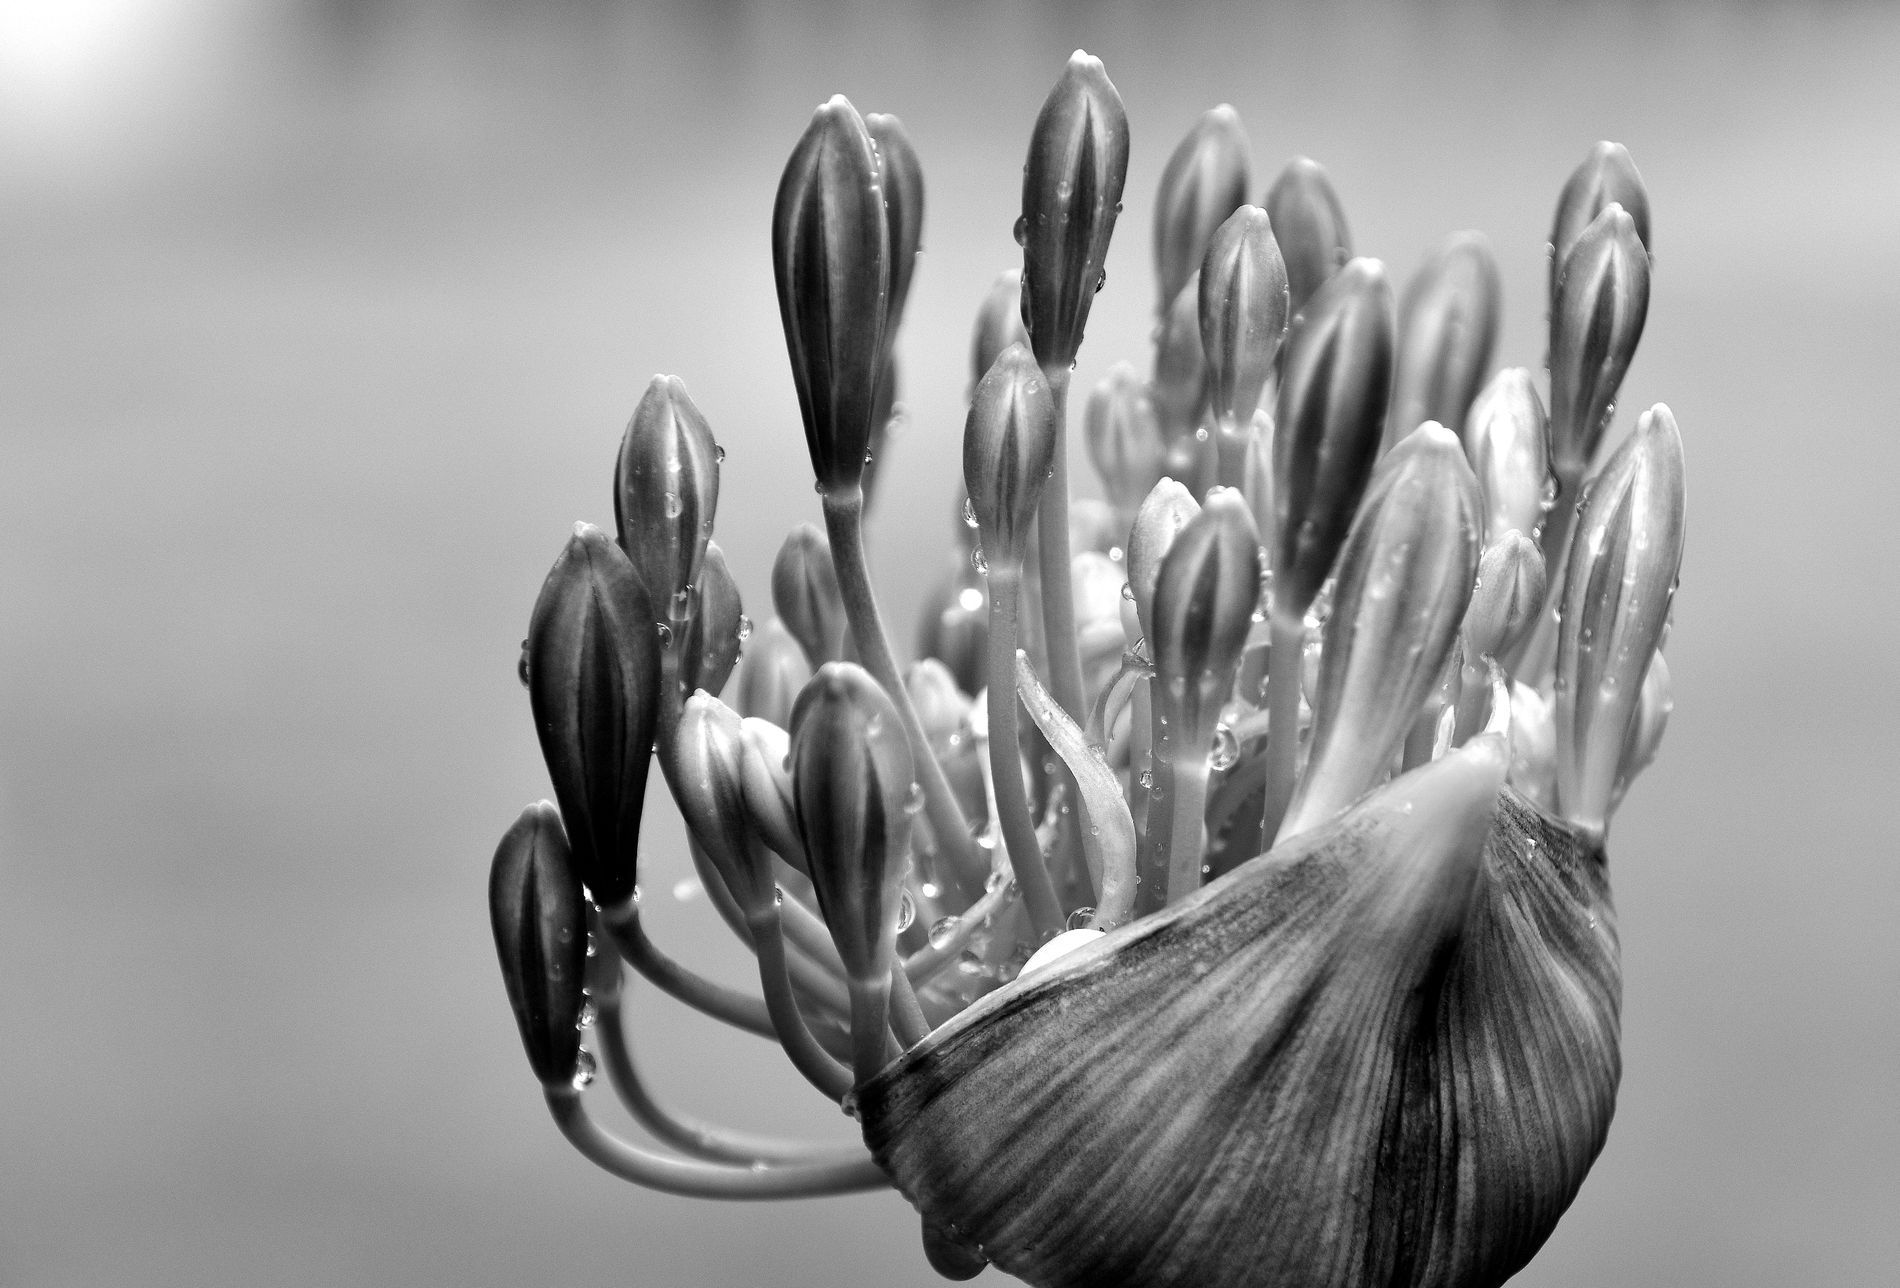
New Life For A Flower
A flower bulb has begun to open revealing tiny buds preparing for the beginning of a new life. Many buds emerge from the same bulb emerging vigorously and energetically.
A close-up shot was taken with a macro lens. The shot is monochrome black and white with a light blurred background highlighting the foreground element with crystal-clear details. Despite the monochrome nature of the image, it exudes life and vibrancy.
Labels: Flower, Plant, Bud, Sprout, Agapanthus, Food, Garlic, Produce, Vegetable, Petal, Pollen, Background, plant bulb, buds
Camera: NIKON CORPORATION NIKON D7200
Lens: 18-300mm f/3.5-6.3, (87 2E 2D 8E 2C 40 4B 0E)
Aperture: F6
Exposure: 1/250 sec
ISO: 220
Focal length: 135.0 mm